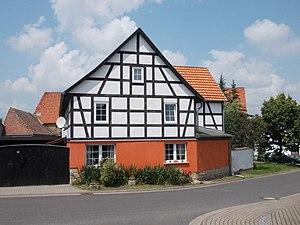
Vollersroda est une municipalité allemande du land de Thuringe, dans l'arrondissement du Pays-de-Weimar, au centre de l'Allemagne. En 2015, sa population est de 196 habitants.